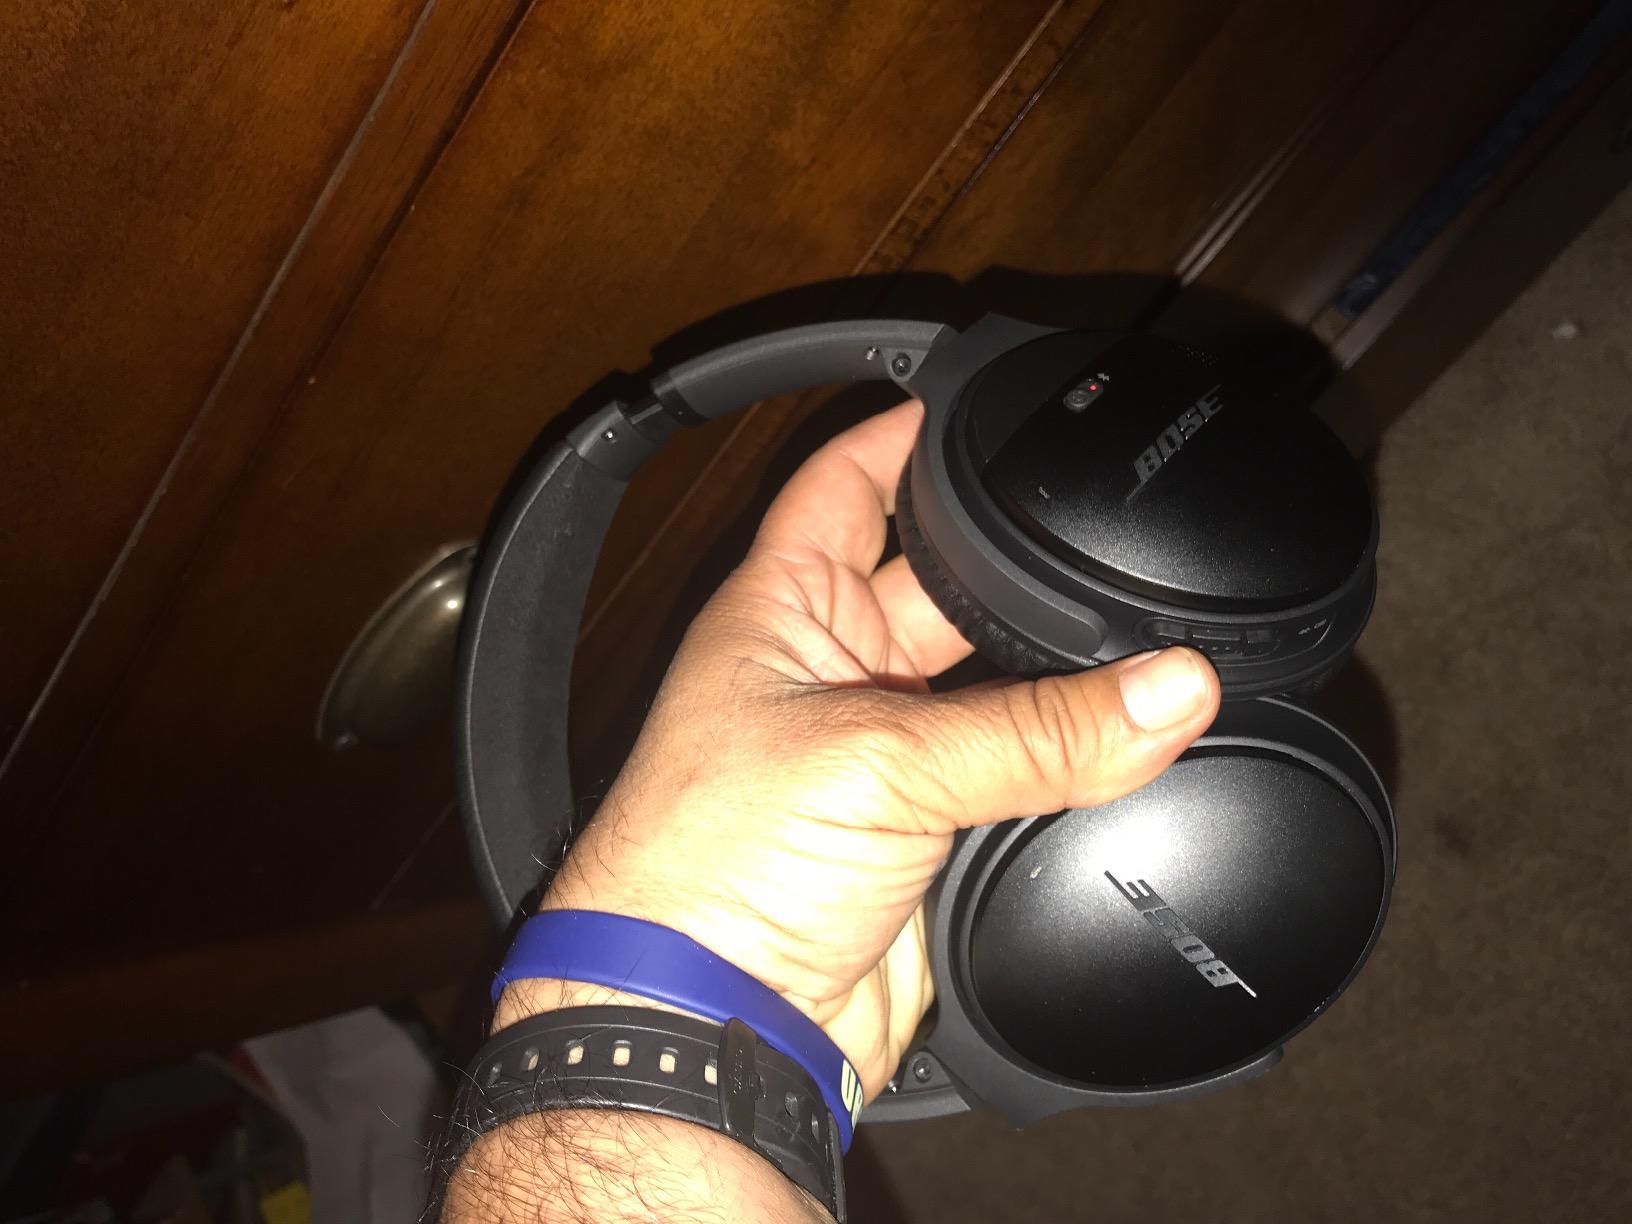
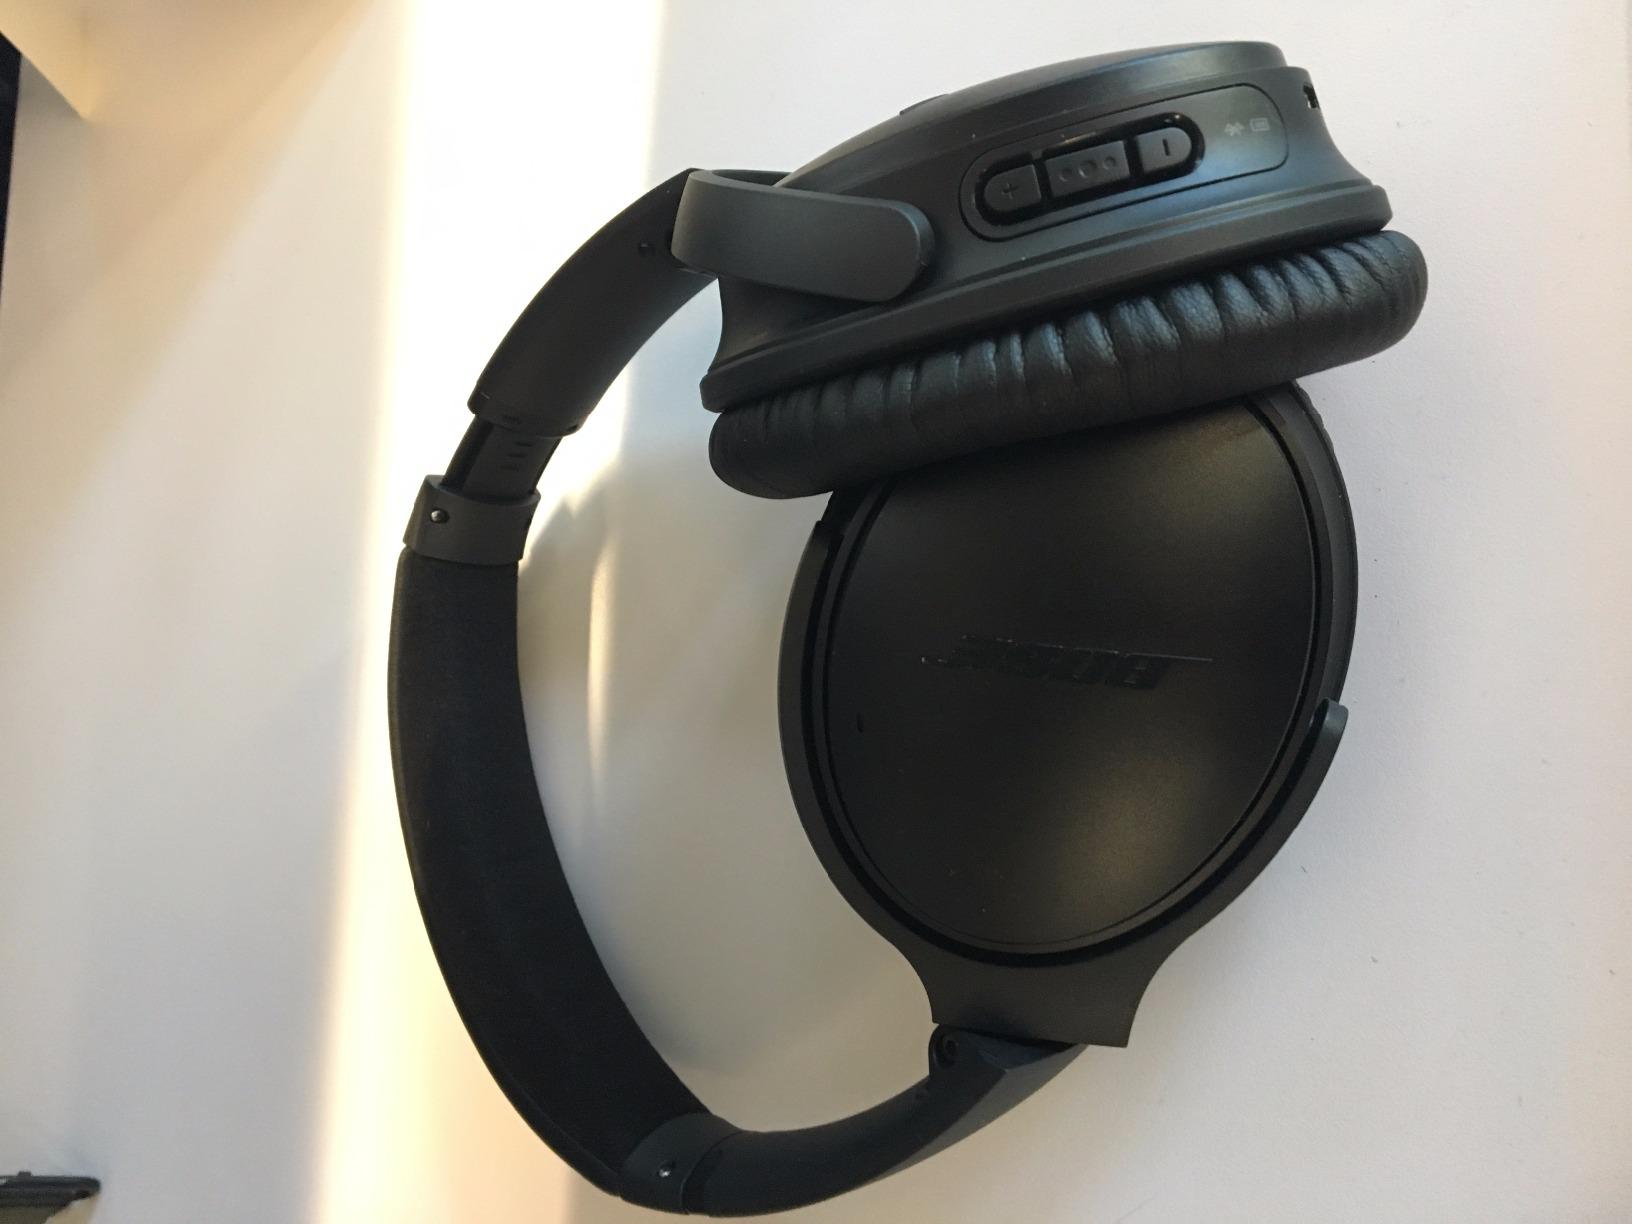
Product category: headphones
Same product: yes